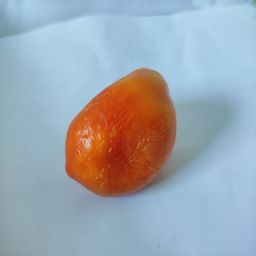
Crop: Tomato
Quality: Old